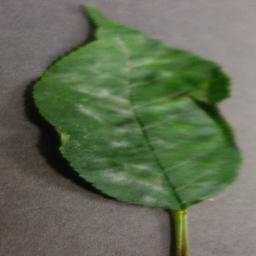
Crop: cherry
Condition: (including_sour)_powdery_mildew